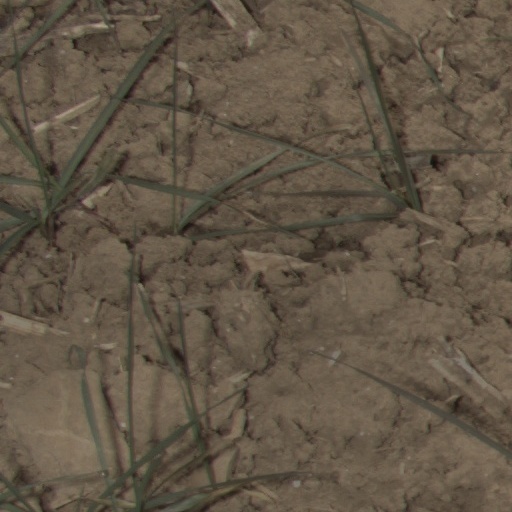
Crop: wheat